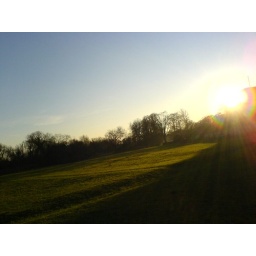
A frosty December dog walk in the water medows.